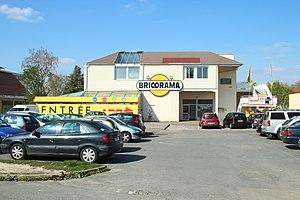
Commerce à Voisins-le-Bretonneux en France.
Bricorama est une chaîne française de grande distribution spécialisée dans le bricolage, basée aujourd'hui à Villiers-sur-Marne. L’enseigne a été rachetée par le groupement Les Mousquetaires en janvier 2018.